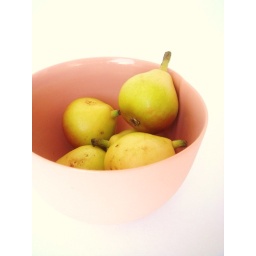
Baby pears in pink bowl